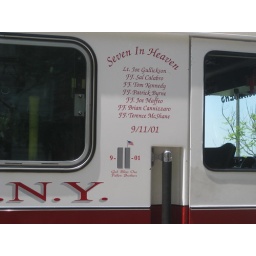
walking around Brooklyn Ht'sThis Fire truck was from Red Hook Brooklyn